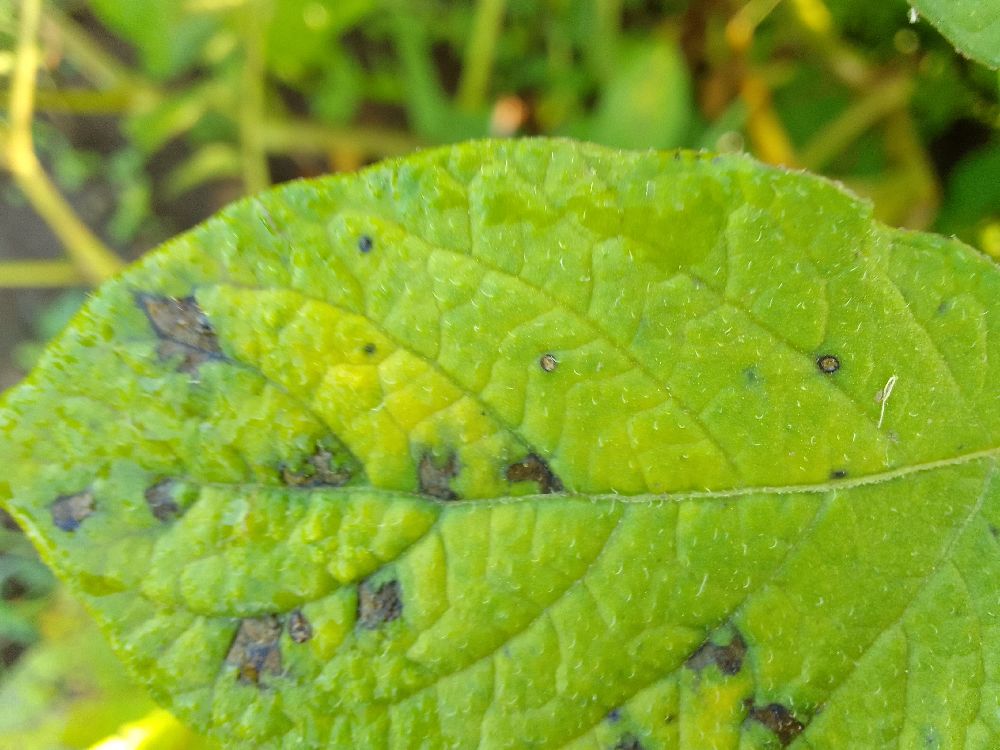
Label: Early blight